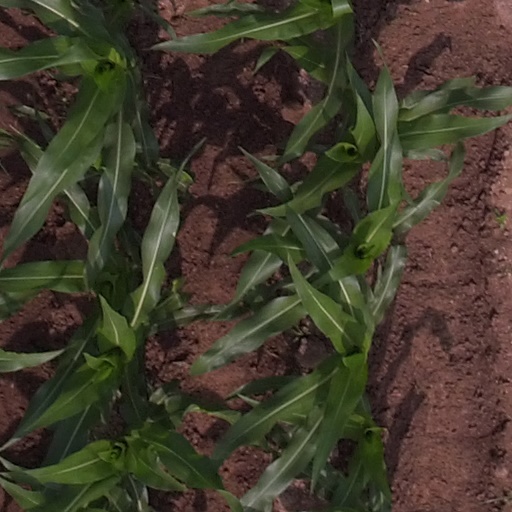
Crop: maize; corn